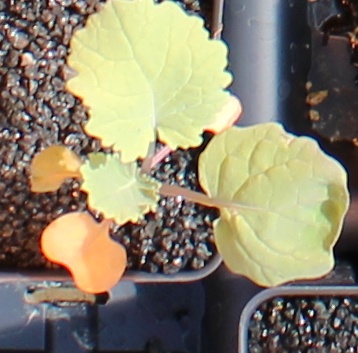
Label: Canola